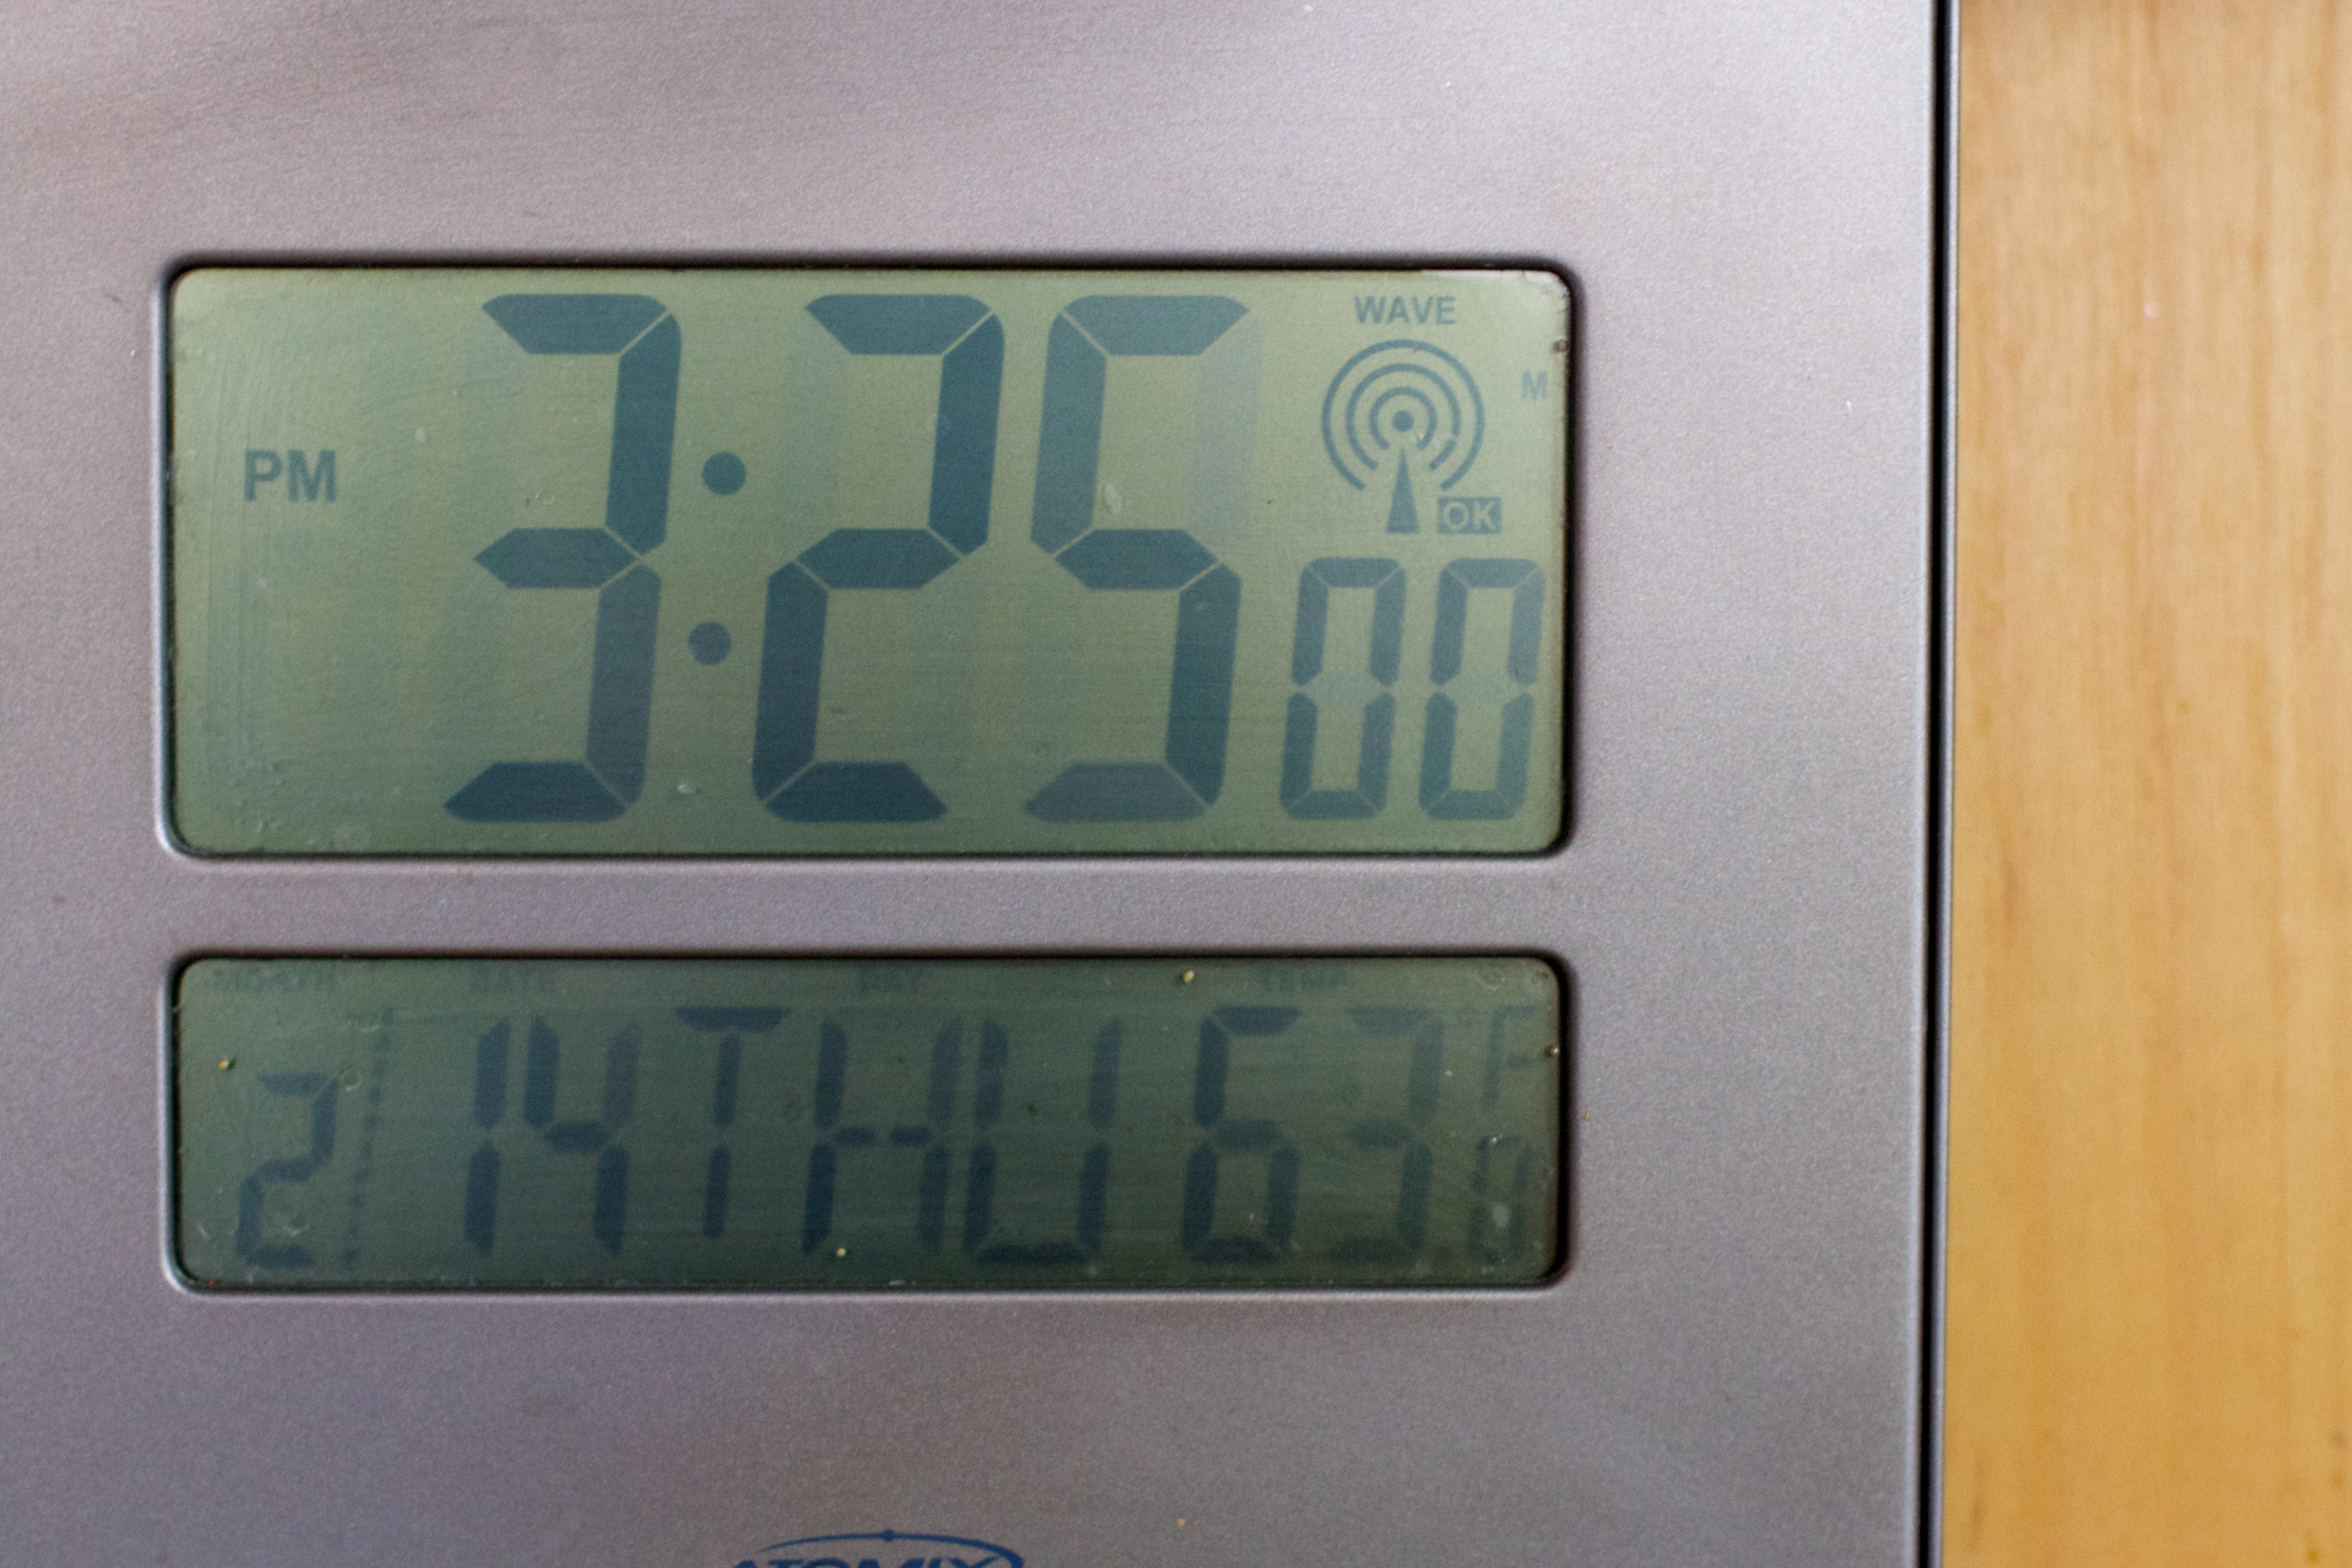
clock, number, digital clock, electronics, ds106photoblitz, automotive exterior, vehicle registration plate